Cuori nella tormenta

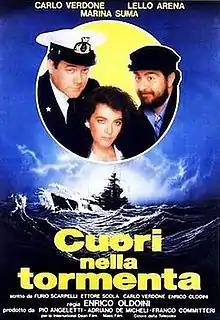

Cuori nella tormenta ("Hearts in the storm") is a 1984 Italian romantic comedy film. It marked the directorial debut of Enrico Oldoini.